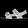
Label: Sandal